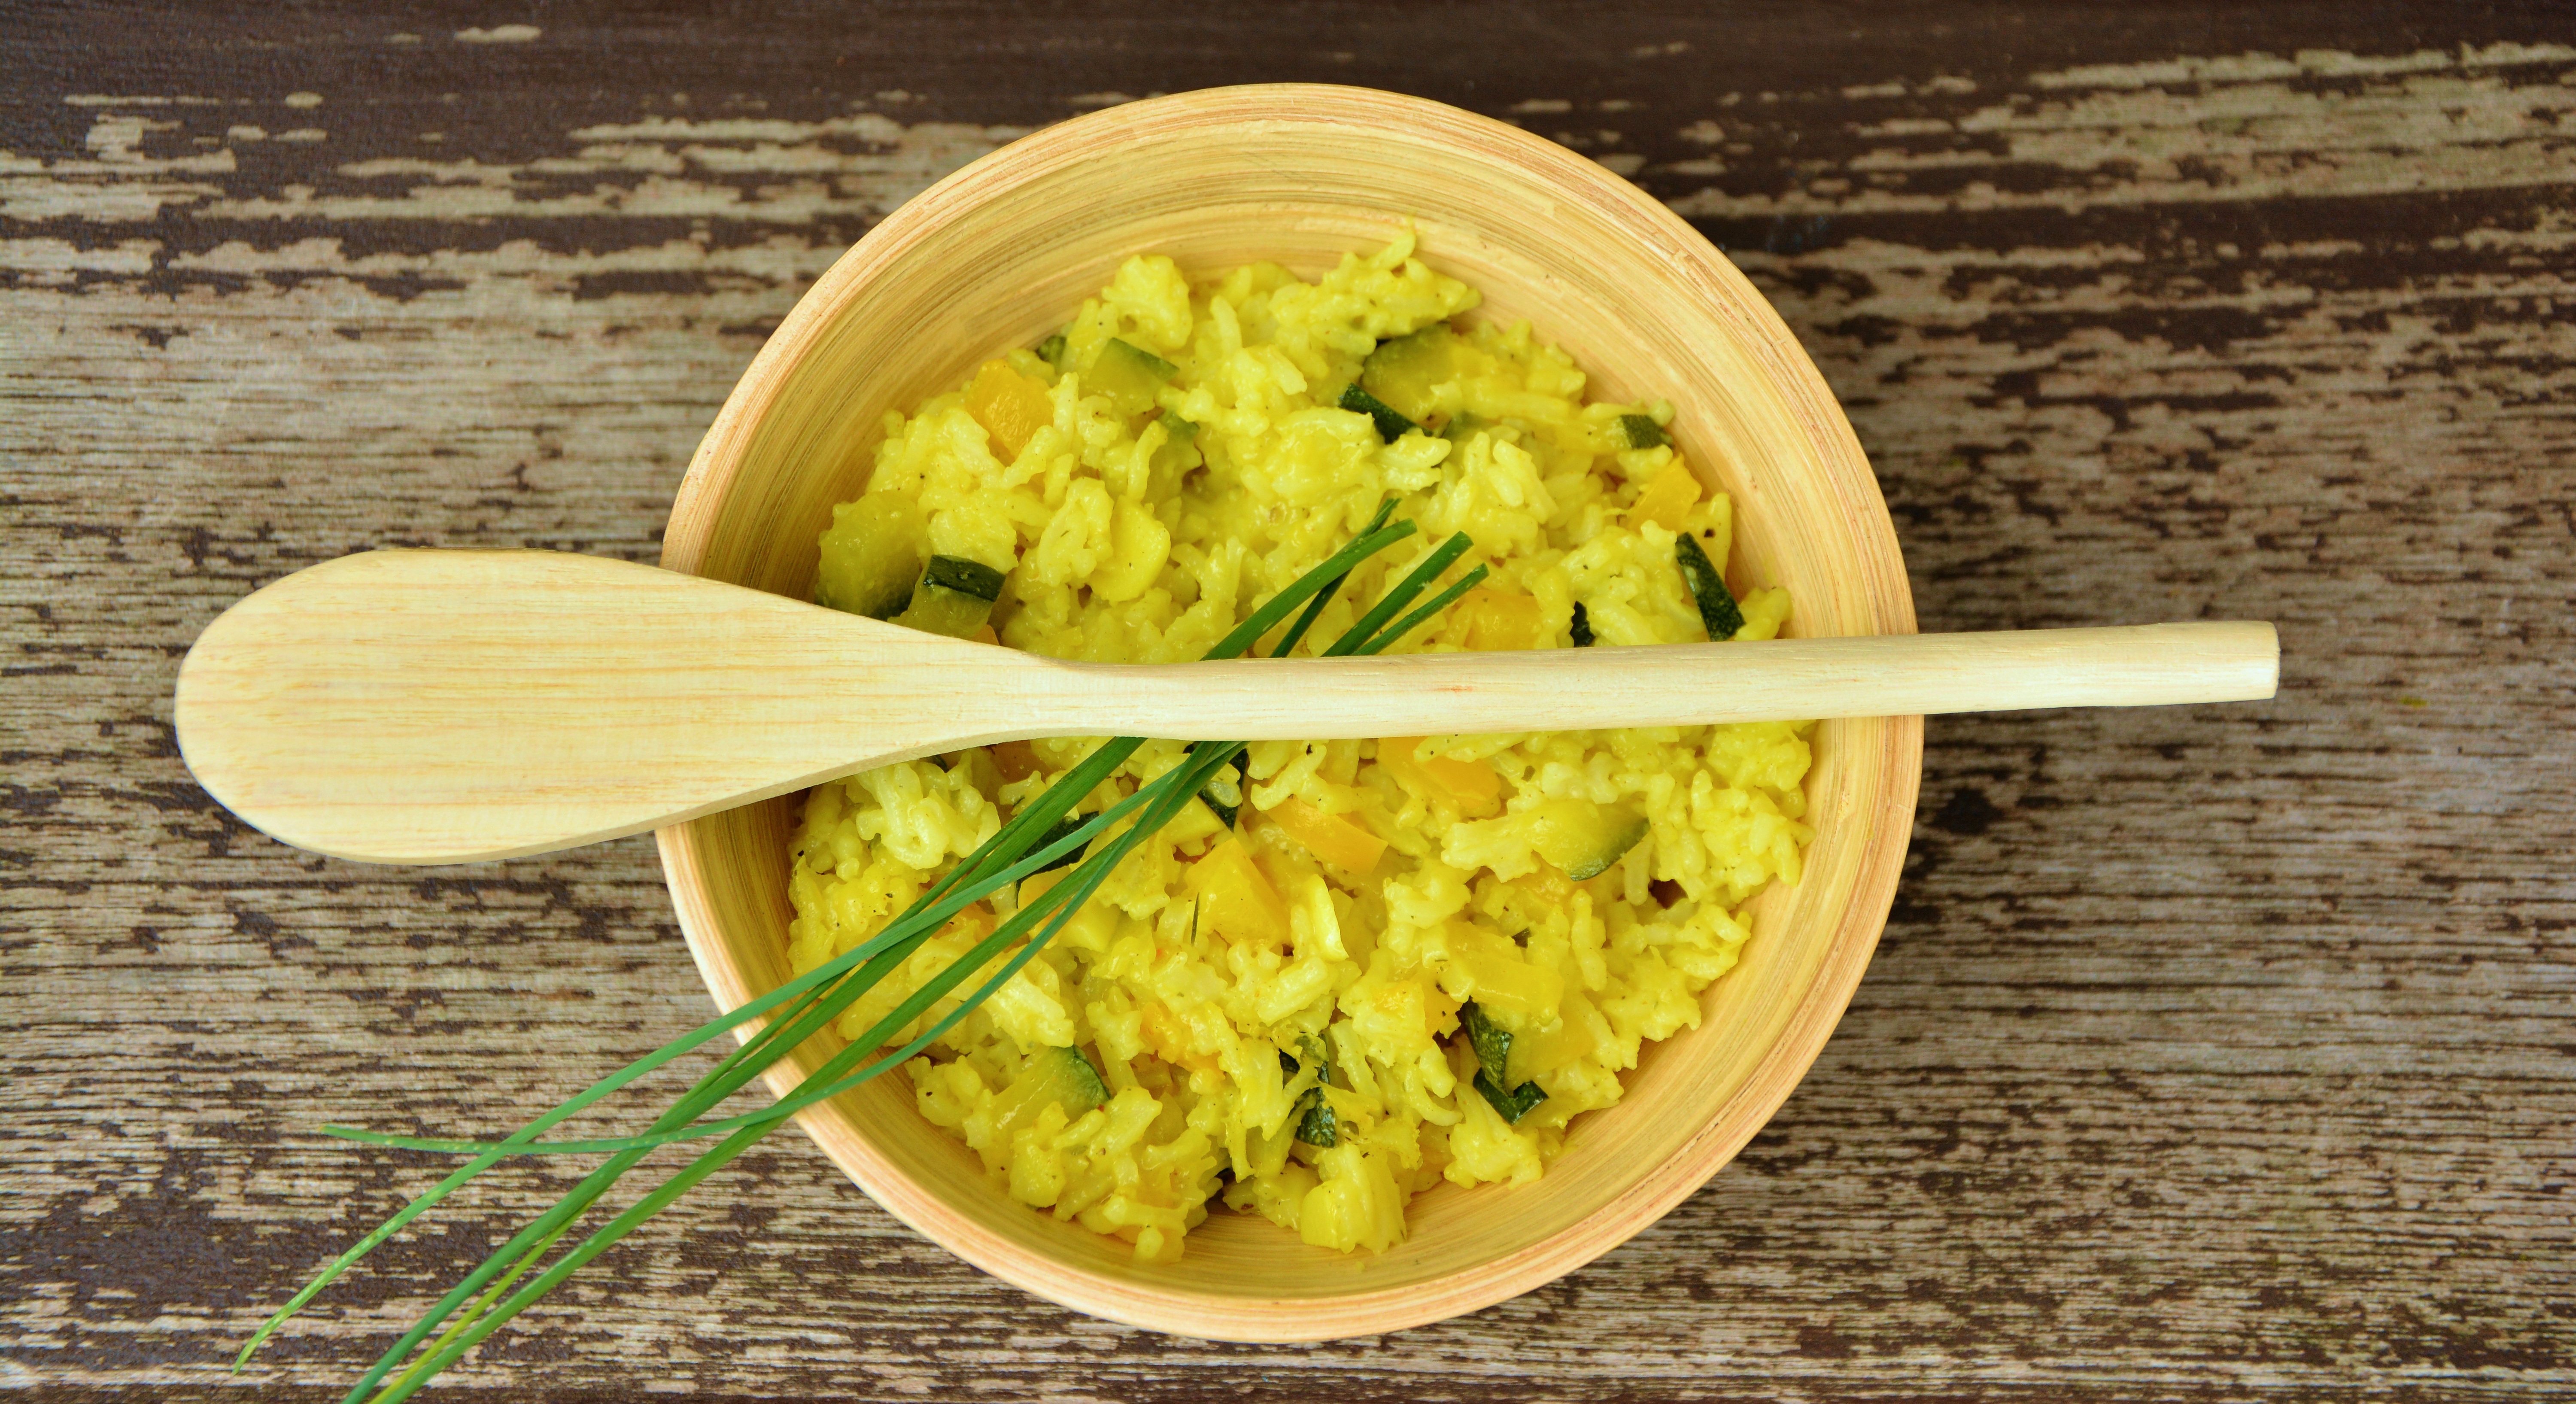
plant, dip, dish, meal, food, chinese, produce, vegetable, recipe, eat, lunch, cuisine, rice, cook, nutrition, court, risotto, vegetarian food, curry, rice dish, wooden spoon, wreak, flowering plant, guacamole, land plant